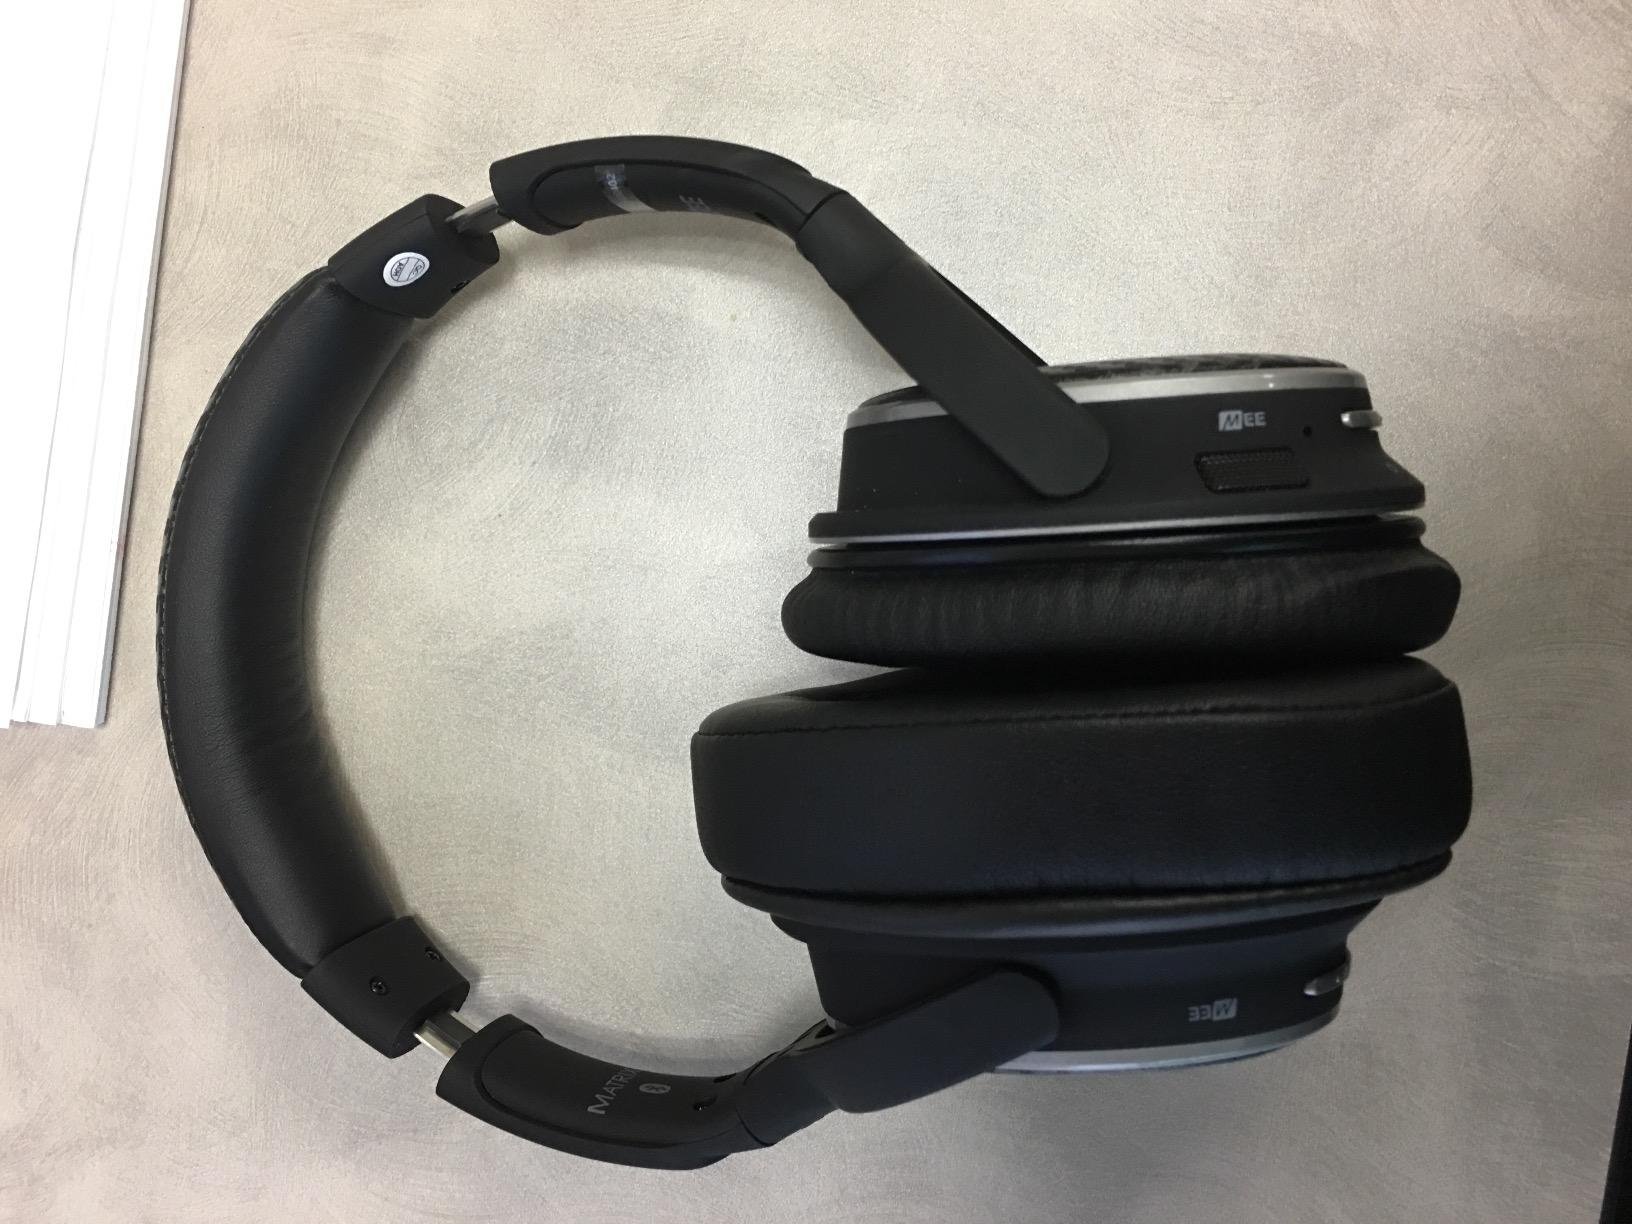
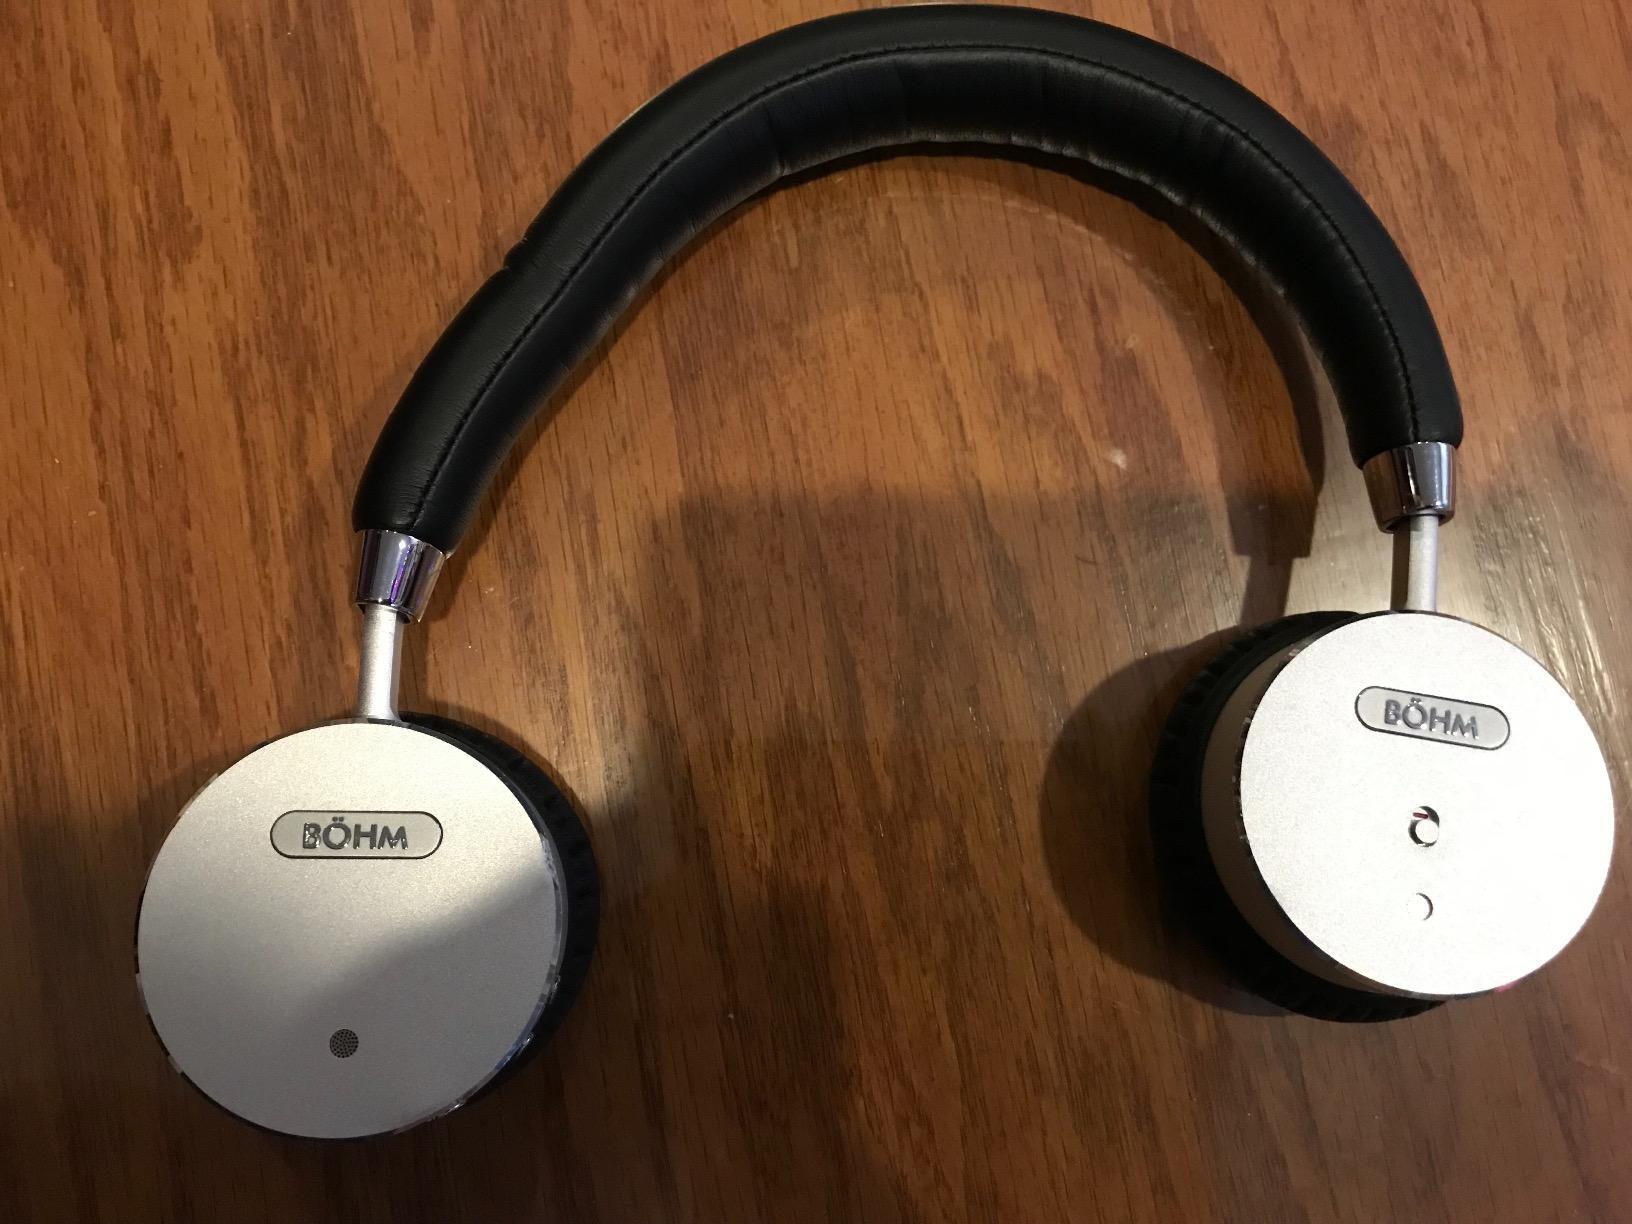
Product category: headphones
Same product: no